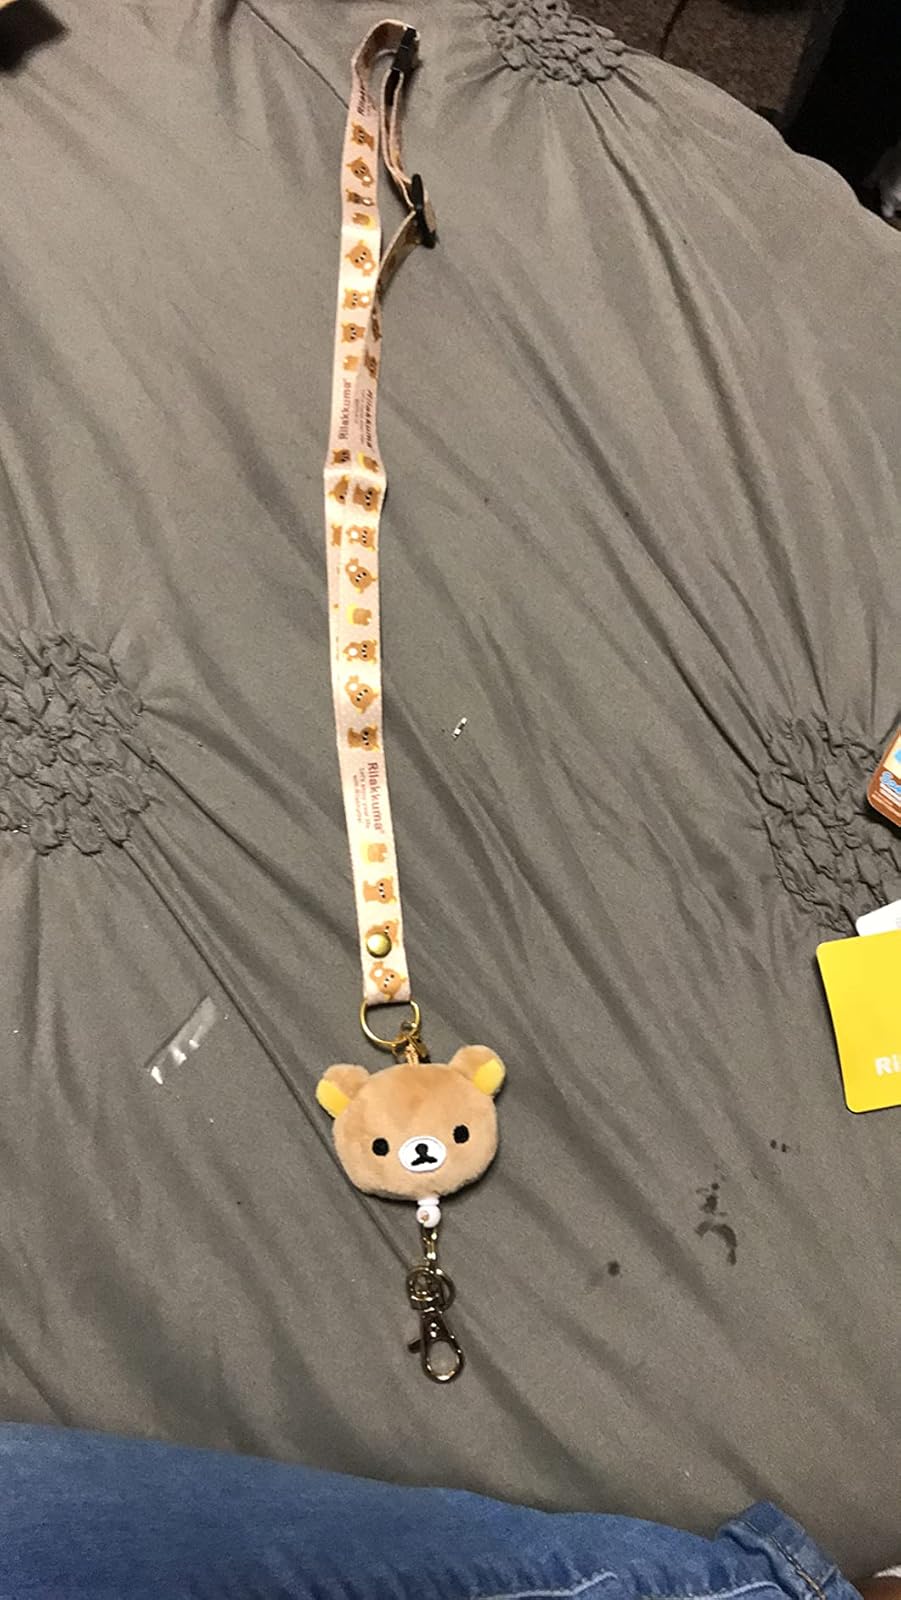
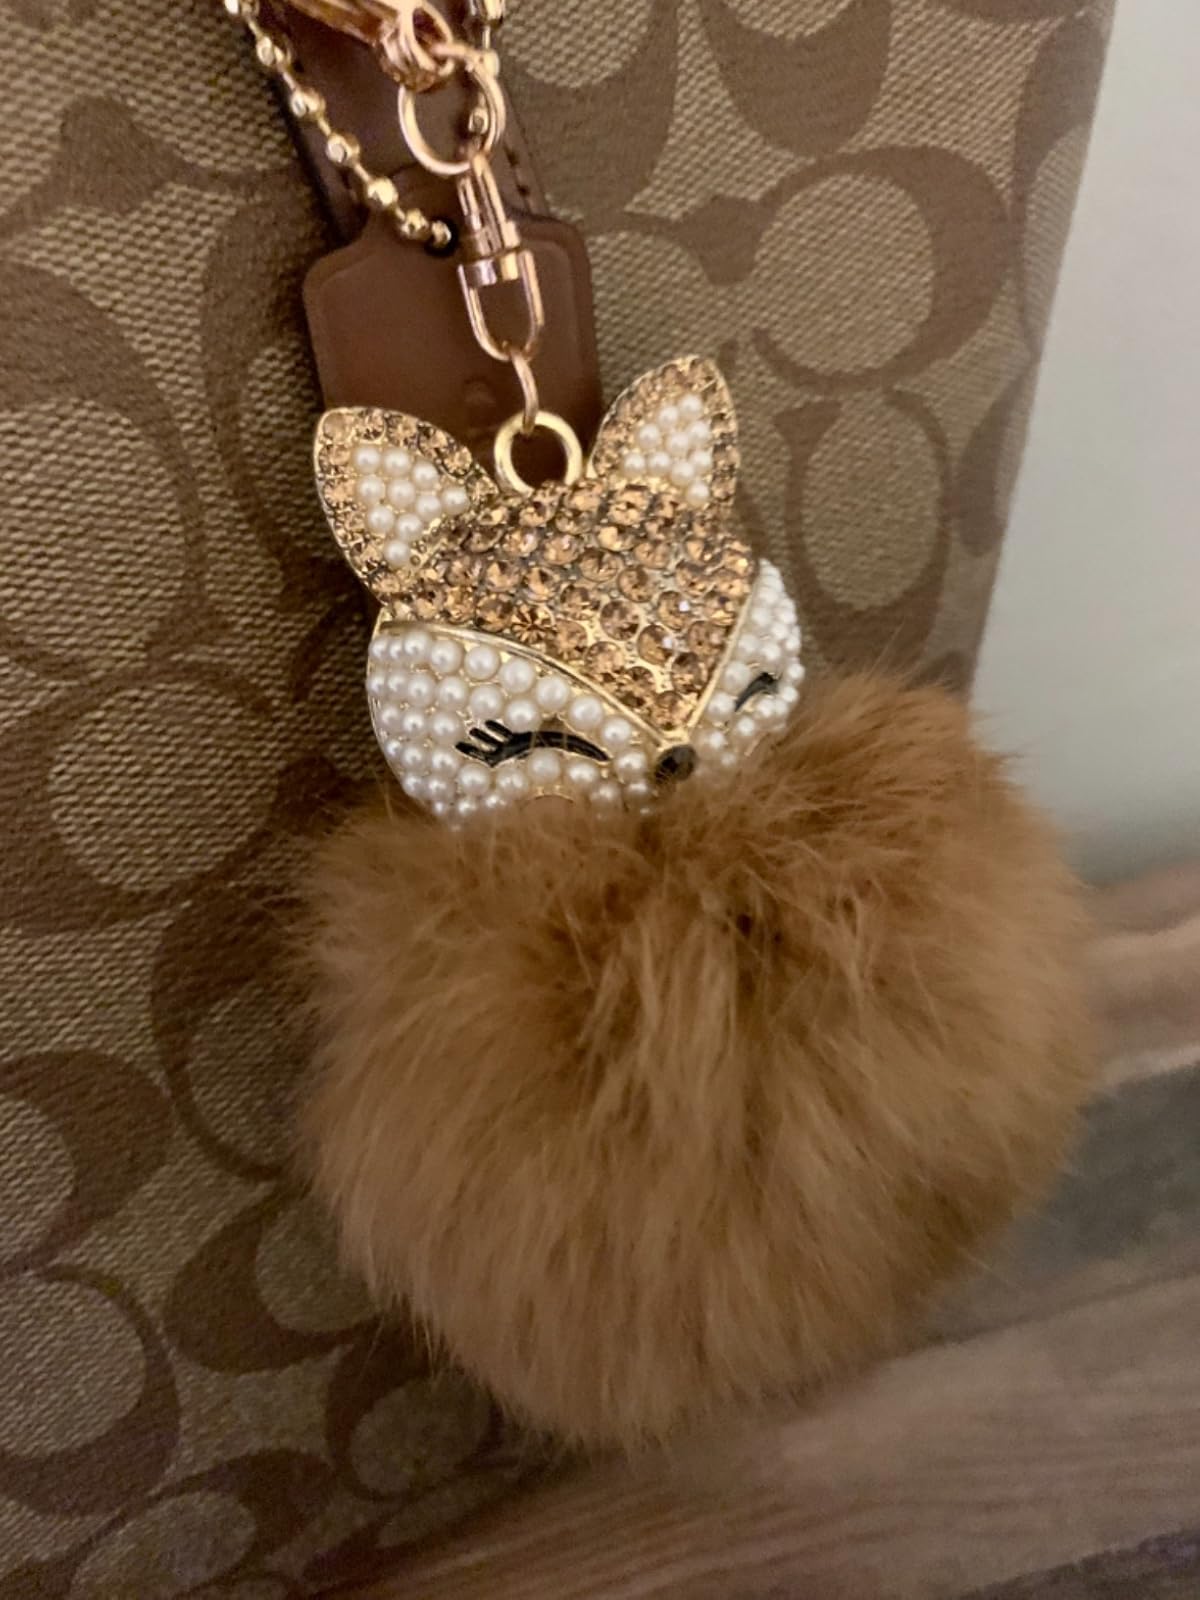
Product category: accessories_keychain
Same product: no